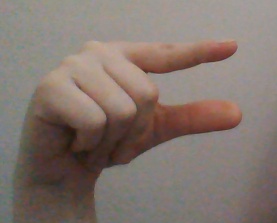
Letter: dal